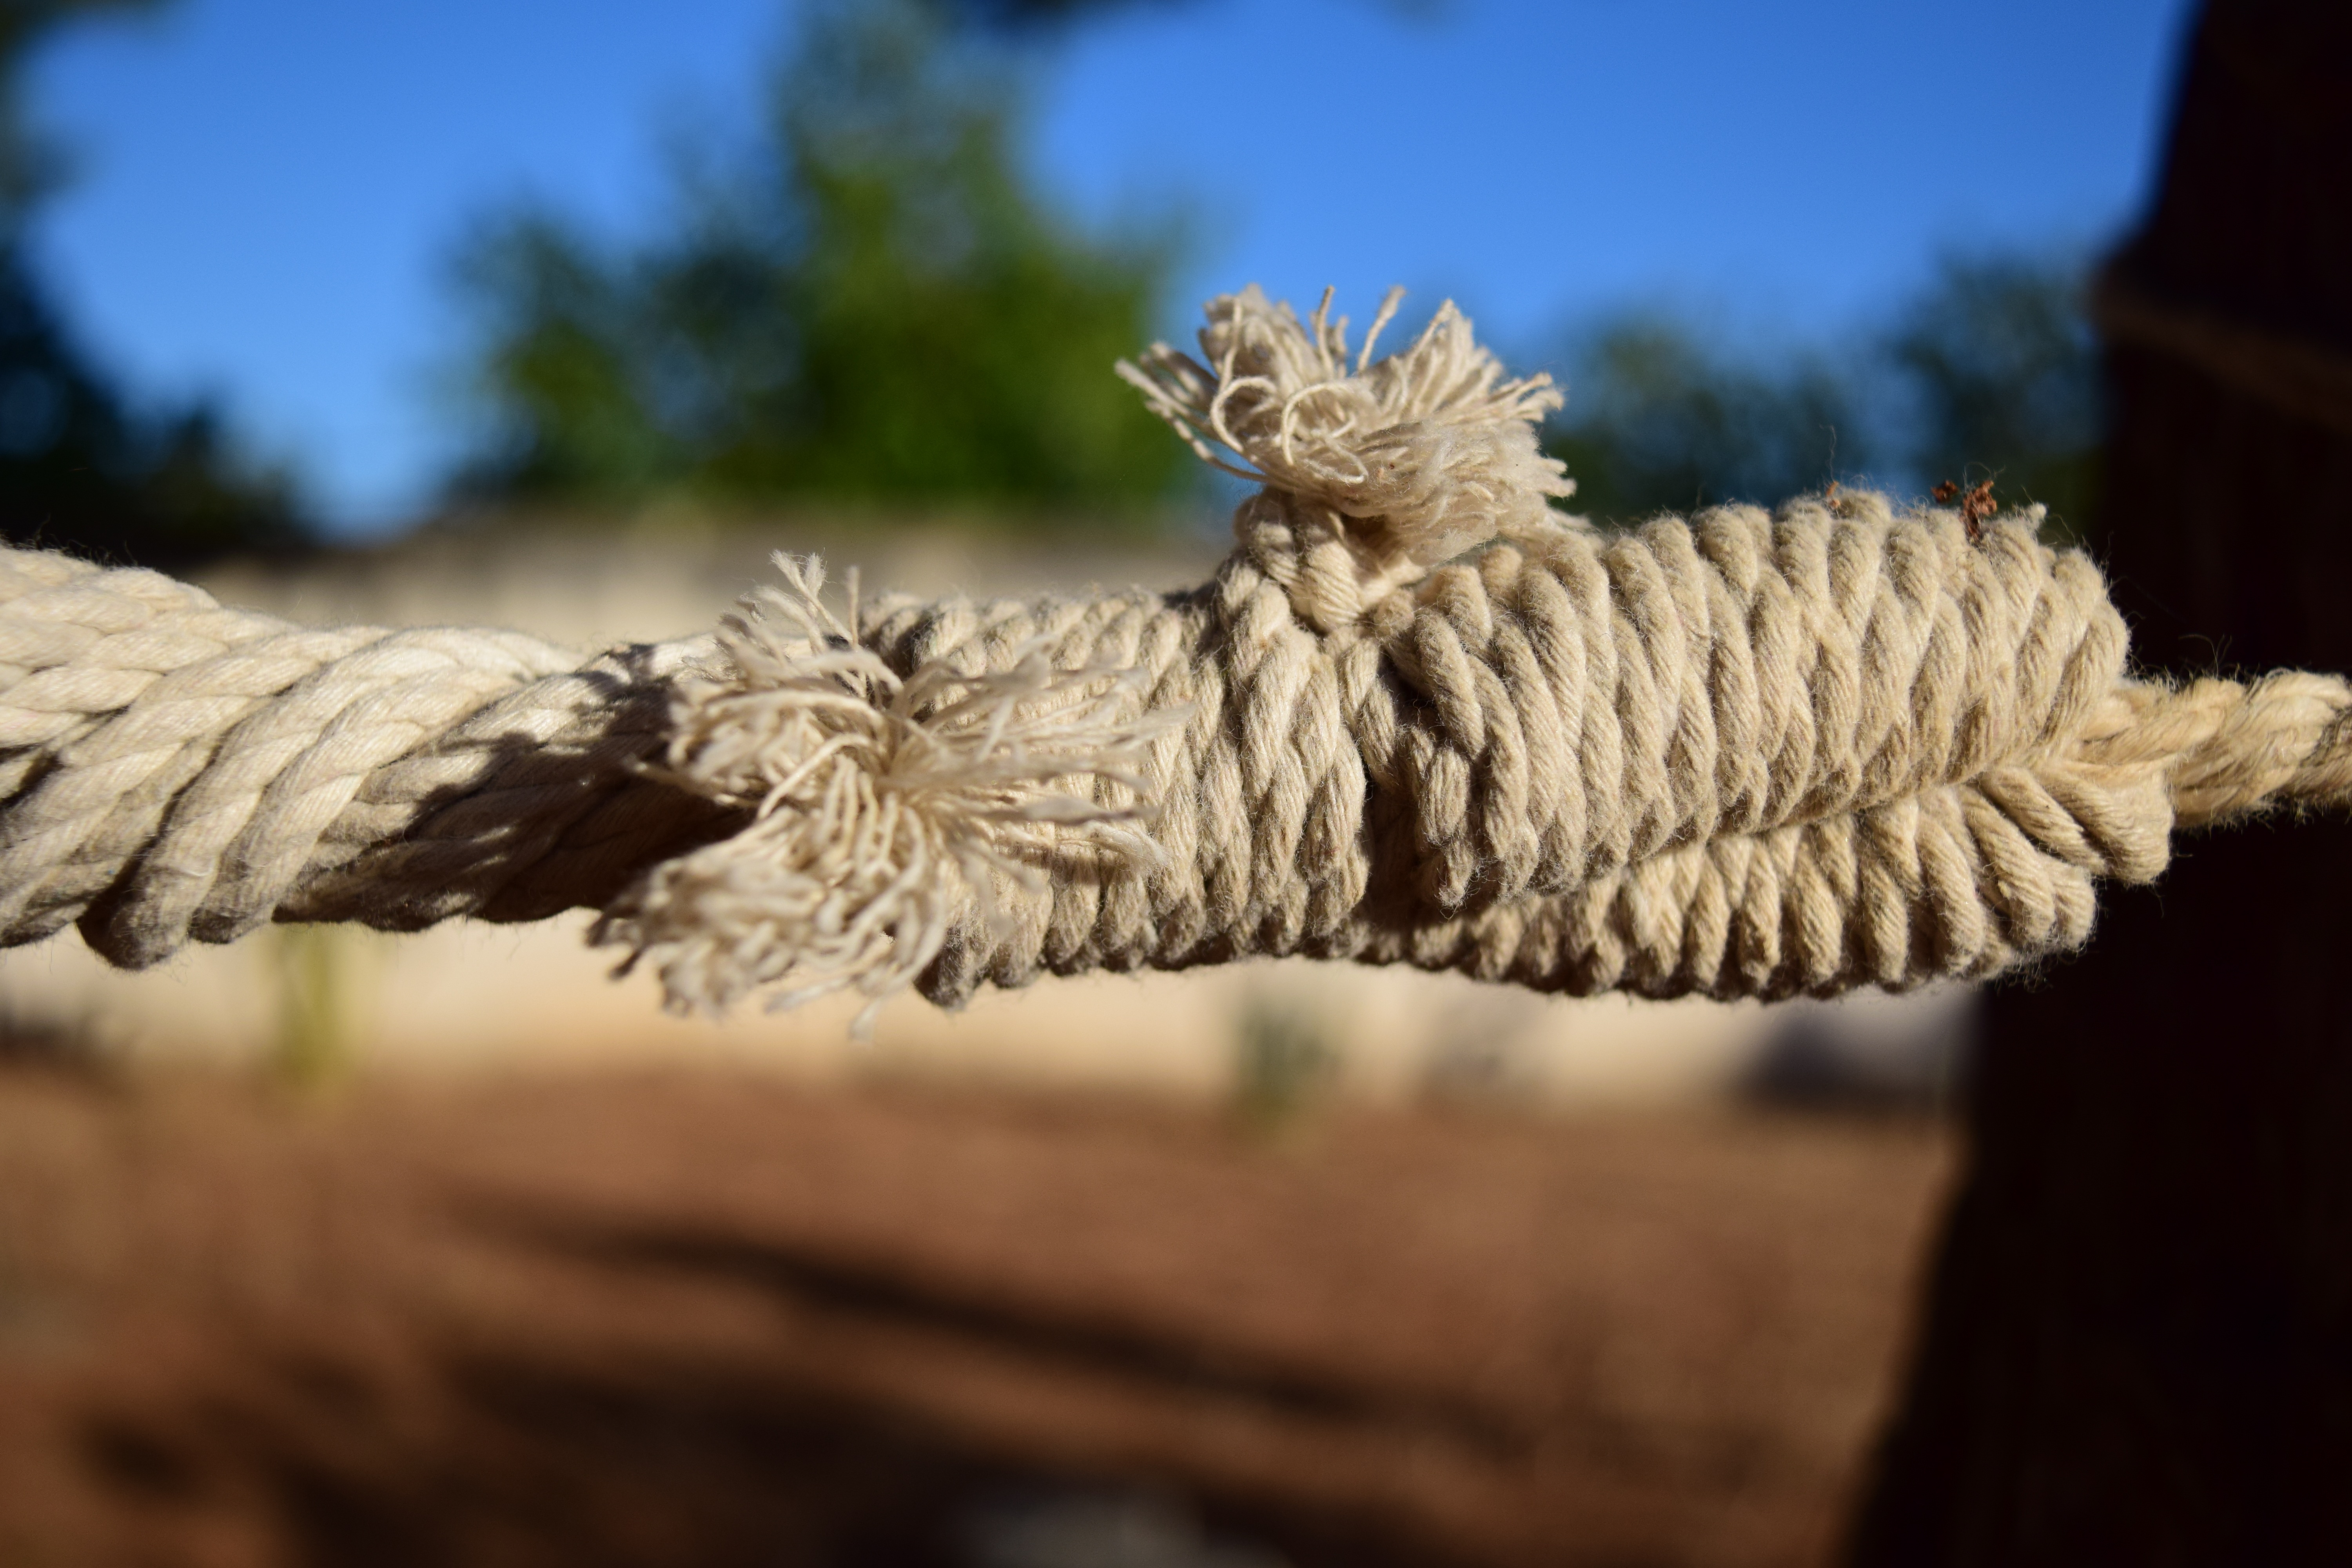
tree, nature, branch, dew, rope, wing, leaf, summer, close, close up, knitting, sculpture, knot, macro photography, fixing, knotted, natural fiber